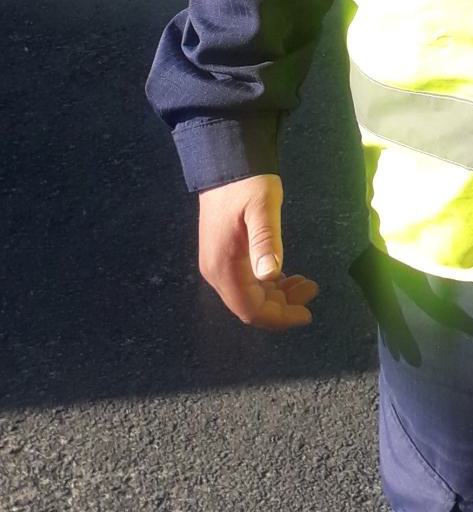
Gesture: no_gesture